Demographics of Cleveland

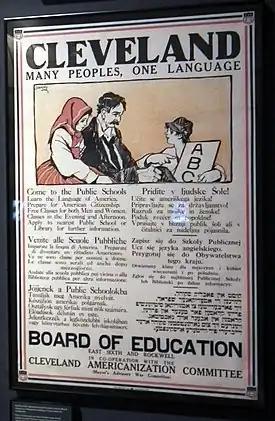
1917 multilingual poster in English, Italian, Hungarian, Slovene, Polish, and Yiddish, advertising English classes for new immigrants in Cleveland.

The demographics of Cleveland have fluctuated throughout the city's history. From its founding in 1796, Cleveland's population grew to 261,353 by 1890, and to 796,841 by 1920, making it the fifth largest city in the United States at the time. By 1930, the population rose to 900,429 and, after World War II, it reached 914,808. Due to various historical factors including deindustrialization, suburbanization, and urban sprawl, Cleveland's population began decreasing in the 1960s. By 1970, the city's population was 750,903. By 1980, it was 573,822 and it had lost its position as one of the top 10 largest cities in the U.S. By 2020, the population had further fallen to 372,624. Beginning in 2018, the city's population began to flatten, after decades of decline. Additionally, between 2010 and 2020, several neighborhoods within Cleveland saw a significant population increase, most notably Downtown, but also University Circle and several West Side neighborhoods.